Bleona

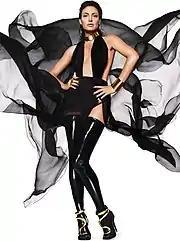
Bleona on the cover of "CCercle Magazine".

Bleona moved to the U.S. in September 2010. Shortly afterward, she met producer Timbaland while both were attending the Grammy Awards, and after a year of discussions, she began working with him on three new tracks. Her first English language single, "Show Off", featuring Petey Pablo, was released on September 27, 2010. Bleona has also worked on songs with Rodney Jerkins, Makeba, and Jimmy Douglass.